Dmitri Usatov

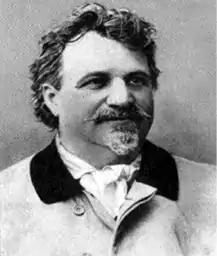
Dimitri Andreevich Usatov

Dimitri Andreevich Usatov (February 22, 1847 - August 23, 1913) was a Russian tenor and vocal teacher. Born a serf to Dmitri Nikolayevich Sheremetev, he studied music with Camille Everardi at the Saint Petersburg Conservatory and sang at the Bolshoy Theatre from 1880 to 1889. There he sang the role of Lensky in "Eugene Onegin" in 1881 and the role of Andrei in "Mazeppa" in 1884. He later taught singing in Tbilisi, where his most famous pupil was Feodor Chaliapin, whom he not only trained, but fed, clothed and supported.